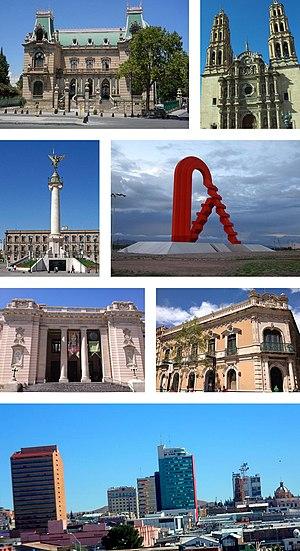
Chihuahua est la capitale de l'État de Chihuahua au Mexique. La ville est aussi siège d’archevêché depuis 1958. Le siège métropolitain de l'archidiocèse de Chihuahua est à la cathédrale de la Sainte-Croix, édifice baroque du XVIIIᵉ siècle.